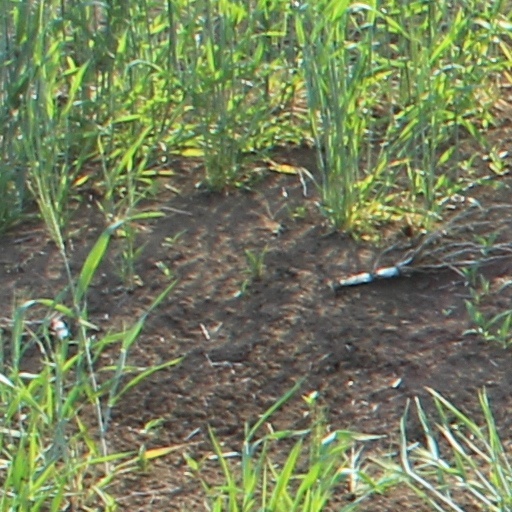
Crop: wheat